Thistle Chapel

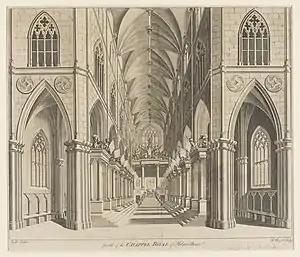
The interior of Holyrood Abbey as the chapel of the Order of the Thistle

On 29 May 1687, James VII founded the Order of the Thistle and issued a warrant to designate Holyrood Abbey the chapel of the new order. This change of purpose necessitated the eventual removal of the Abbey's Church of Scotland congregation to the Canongate Kirk.